Gerard Piqué

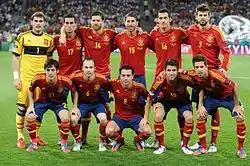
Piqué (back row, first from right) lining up before the UEFA Euro 2012 Final

Piqué started in Barcelona's 4–0 victory against Brazilian club Santos in the 2011 FIFA Club World Cup Final in Yokohama on 18 December.